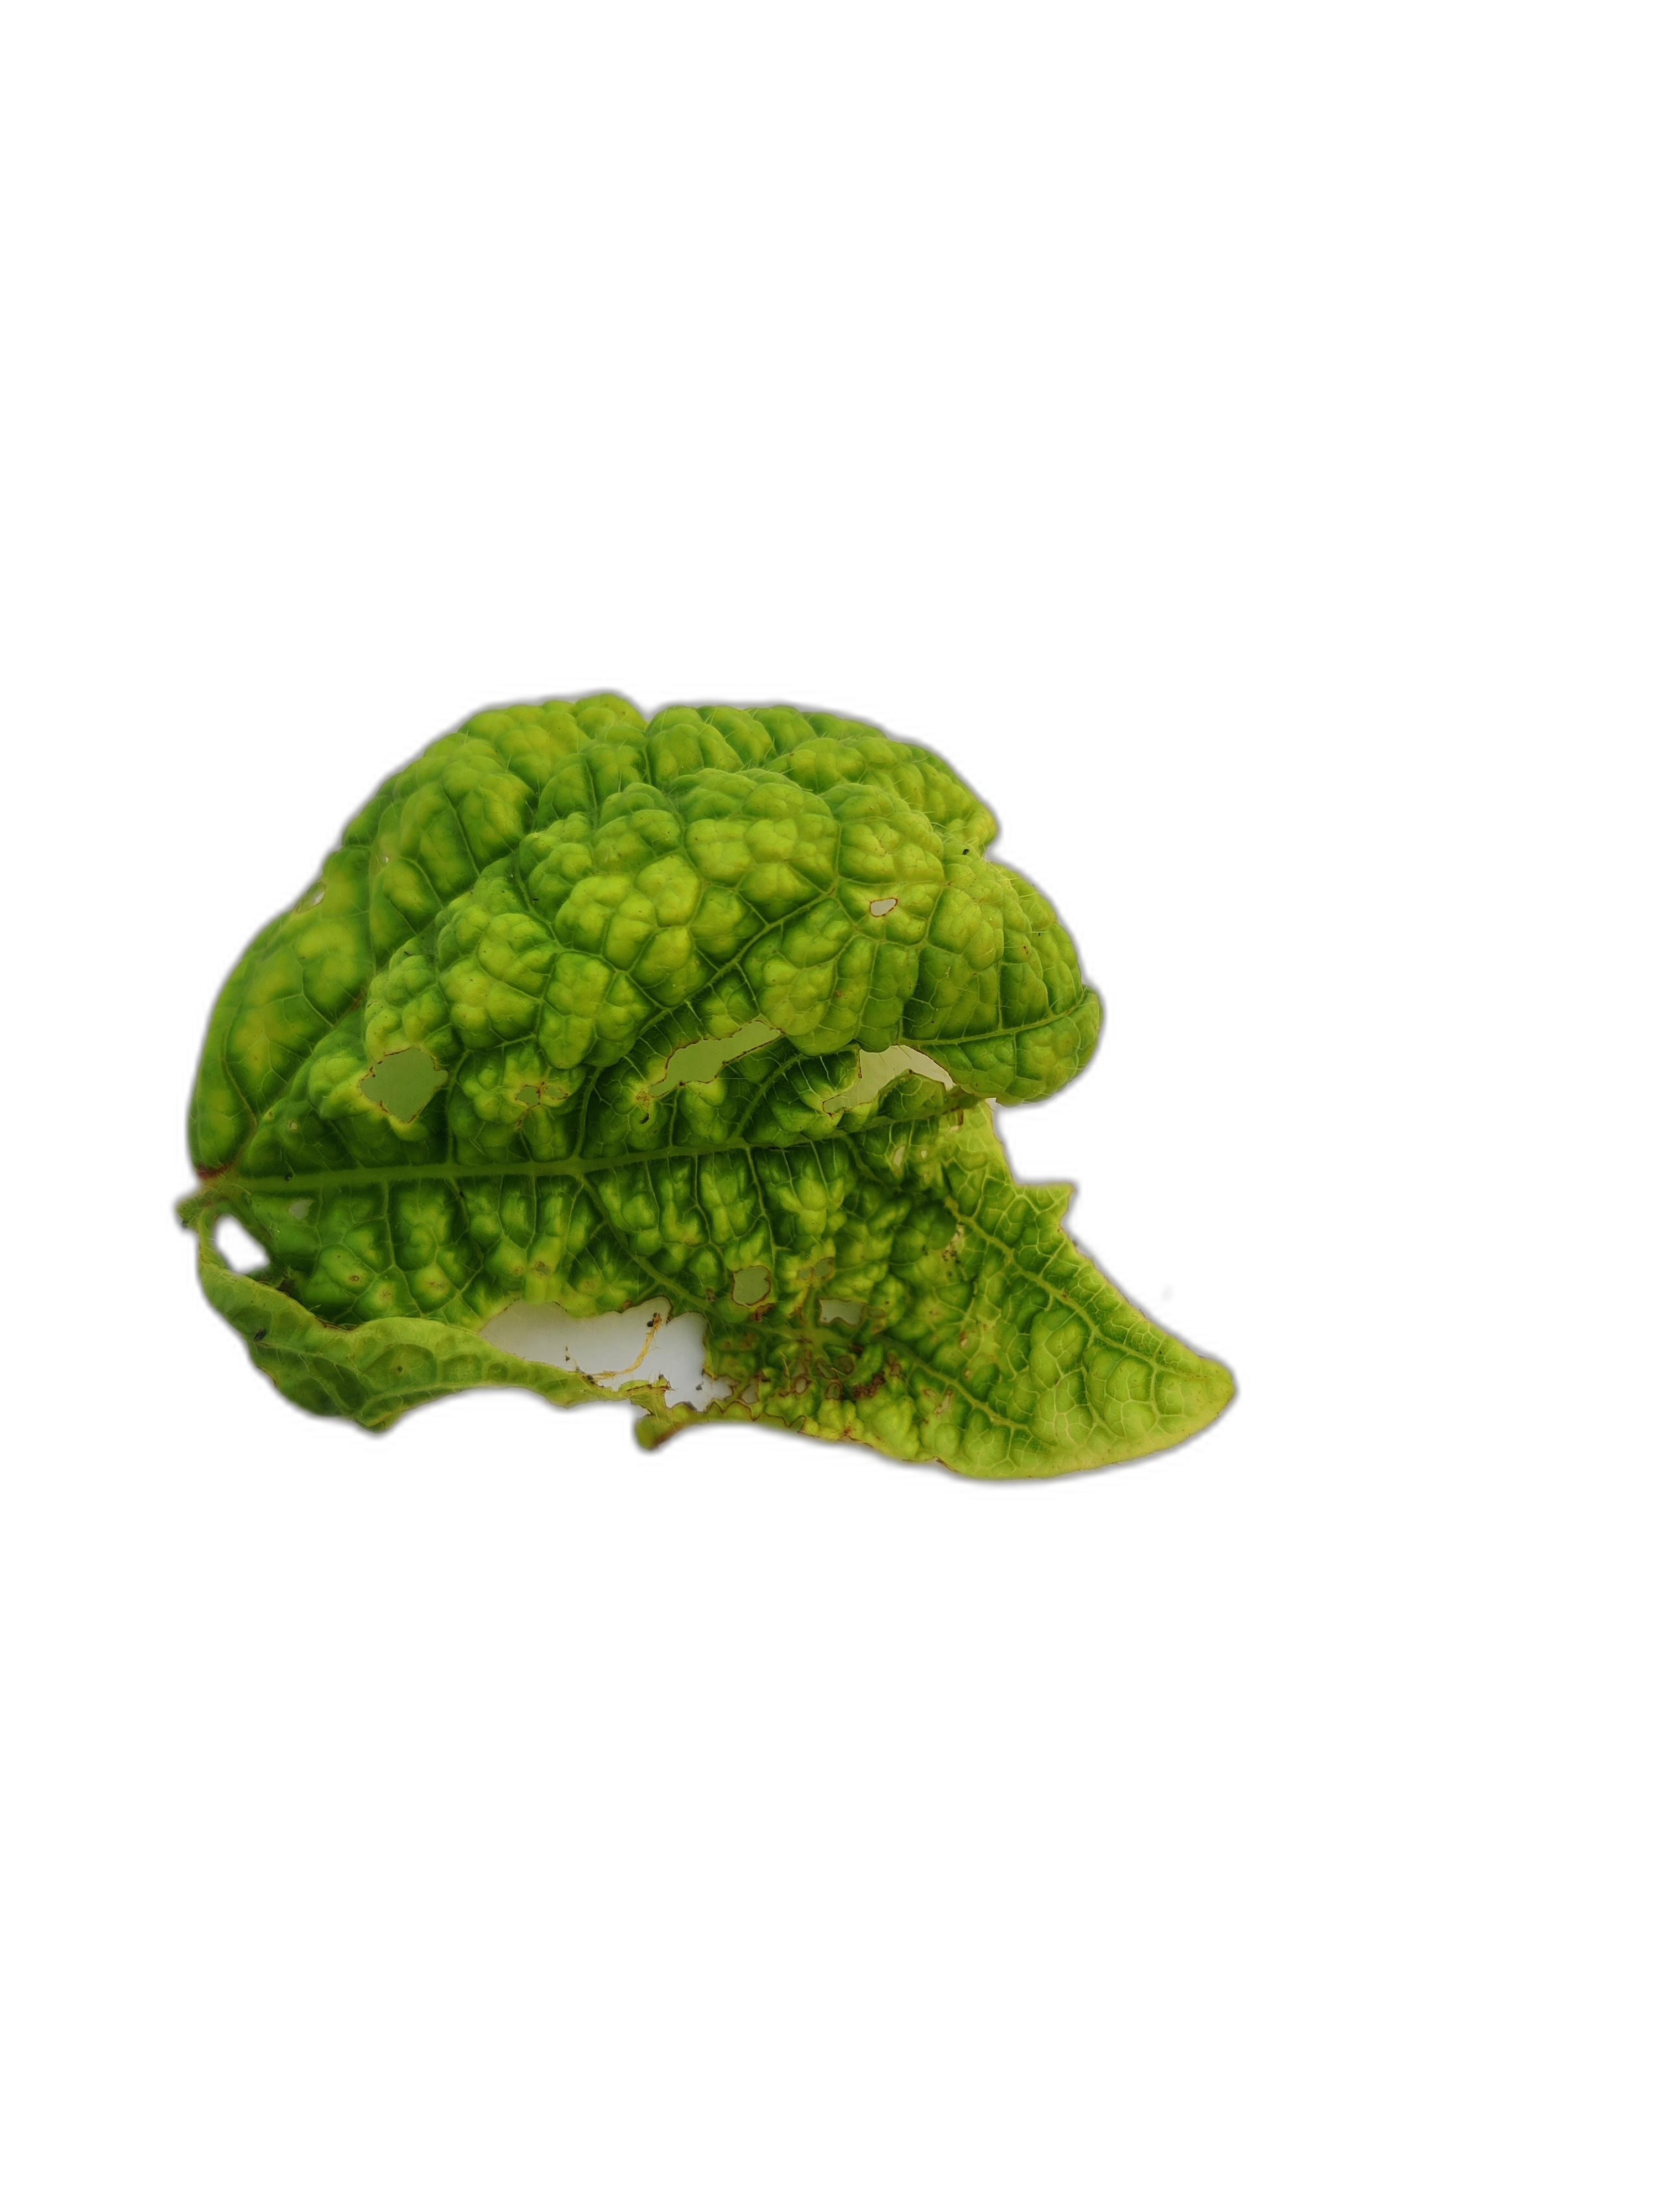
Label: Leaf Crinkle